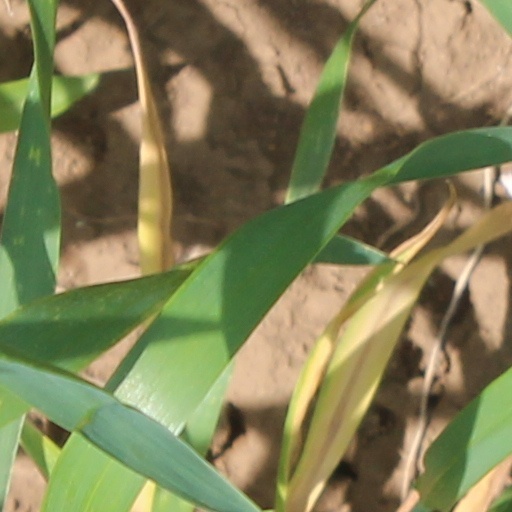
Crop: wheat